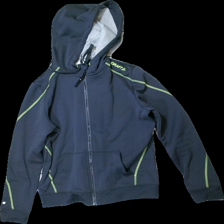
View: front
Type: Sweater
Category: Ladies
Brand: Craft
Colors: Grey, Green
Material: 100% polyester
Cut: Regular
Size: M
Season: All
Trend: Sports
Price range: <50
Recommended usage: Export